It's Garry Shandling's Show

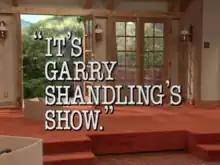
Title screen from the first episode

It's Garry Shandling's Show is an American television sitcom that originally aired on Showtime from September 10, 1986, to May 25, 1990. The series, created by Garry Shandling and Alan Zweibel, is notable for breaking the fourth wall.